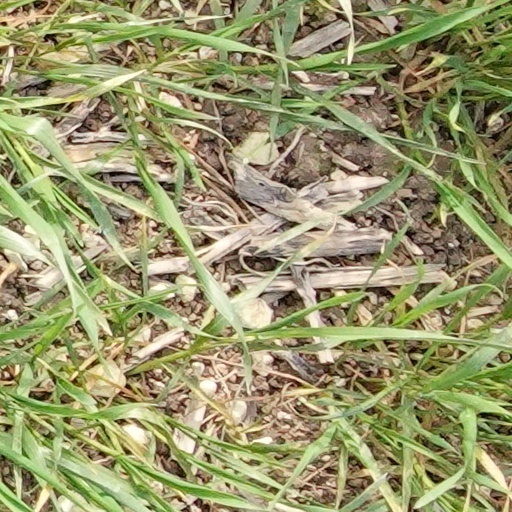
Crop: wheat